Broadway Mansions

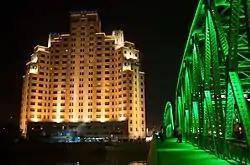
Broadway Mansions at night, 2009

The Broadway Mansions (Shanghainese: "Pahlowe Dusa") is a nineteen-floor Art Deco five-star hotel in Shanghai, China. and was for over five decades one of the primary symbols of Shanghai.